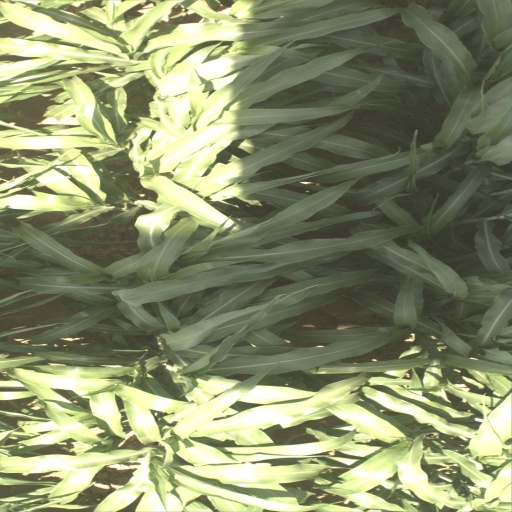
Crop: sorghum